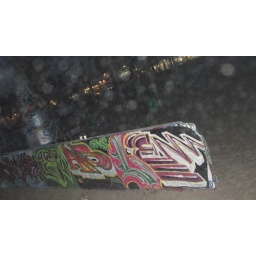
the water vapor from the ocean made the pic a lil blurry..... but life's a beach i'm jus playin' in the sand'''